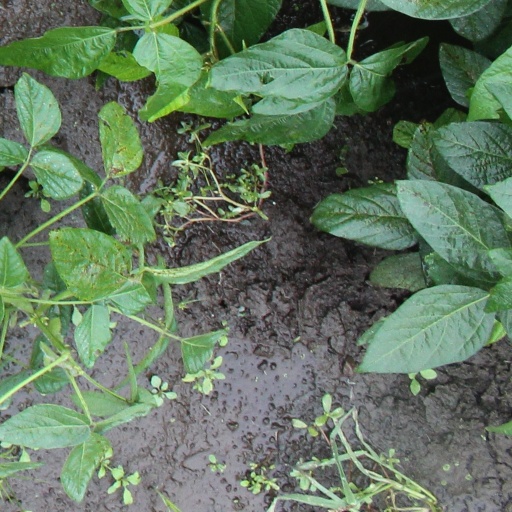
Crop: soybean